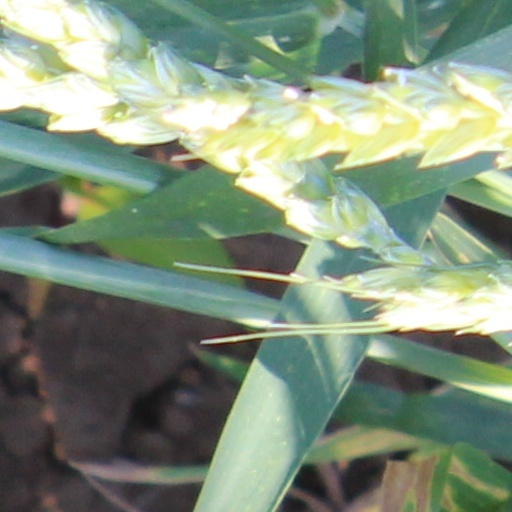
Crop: wheat